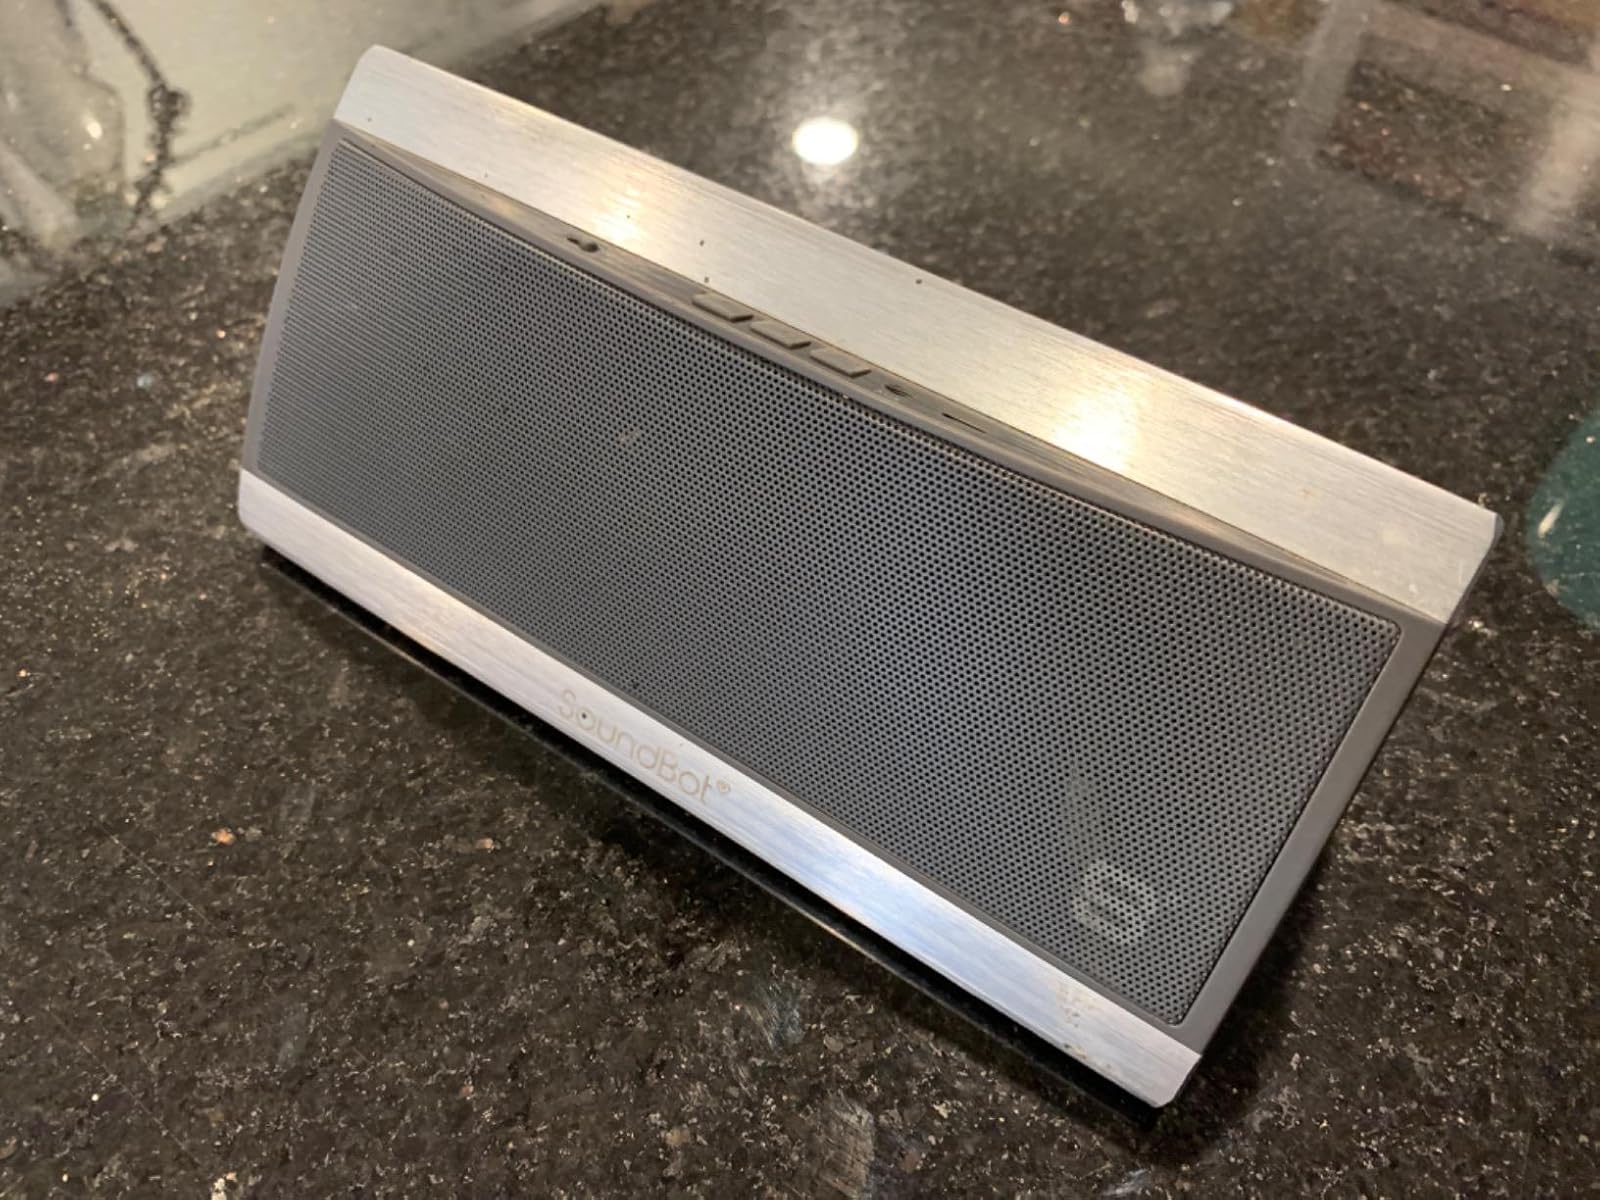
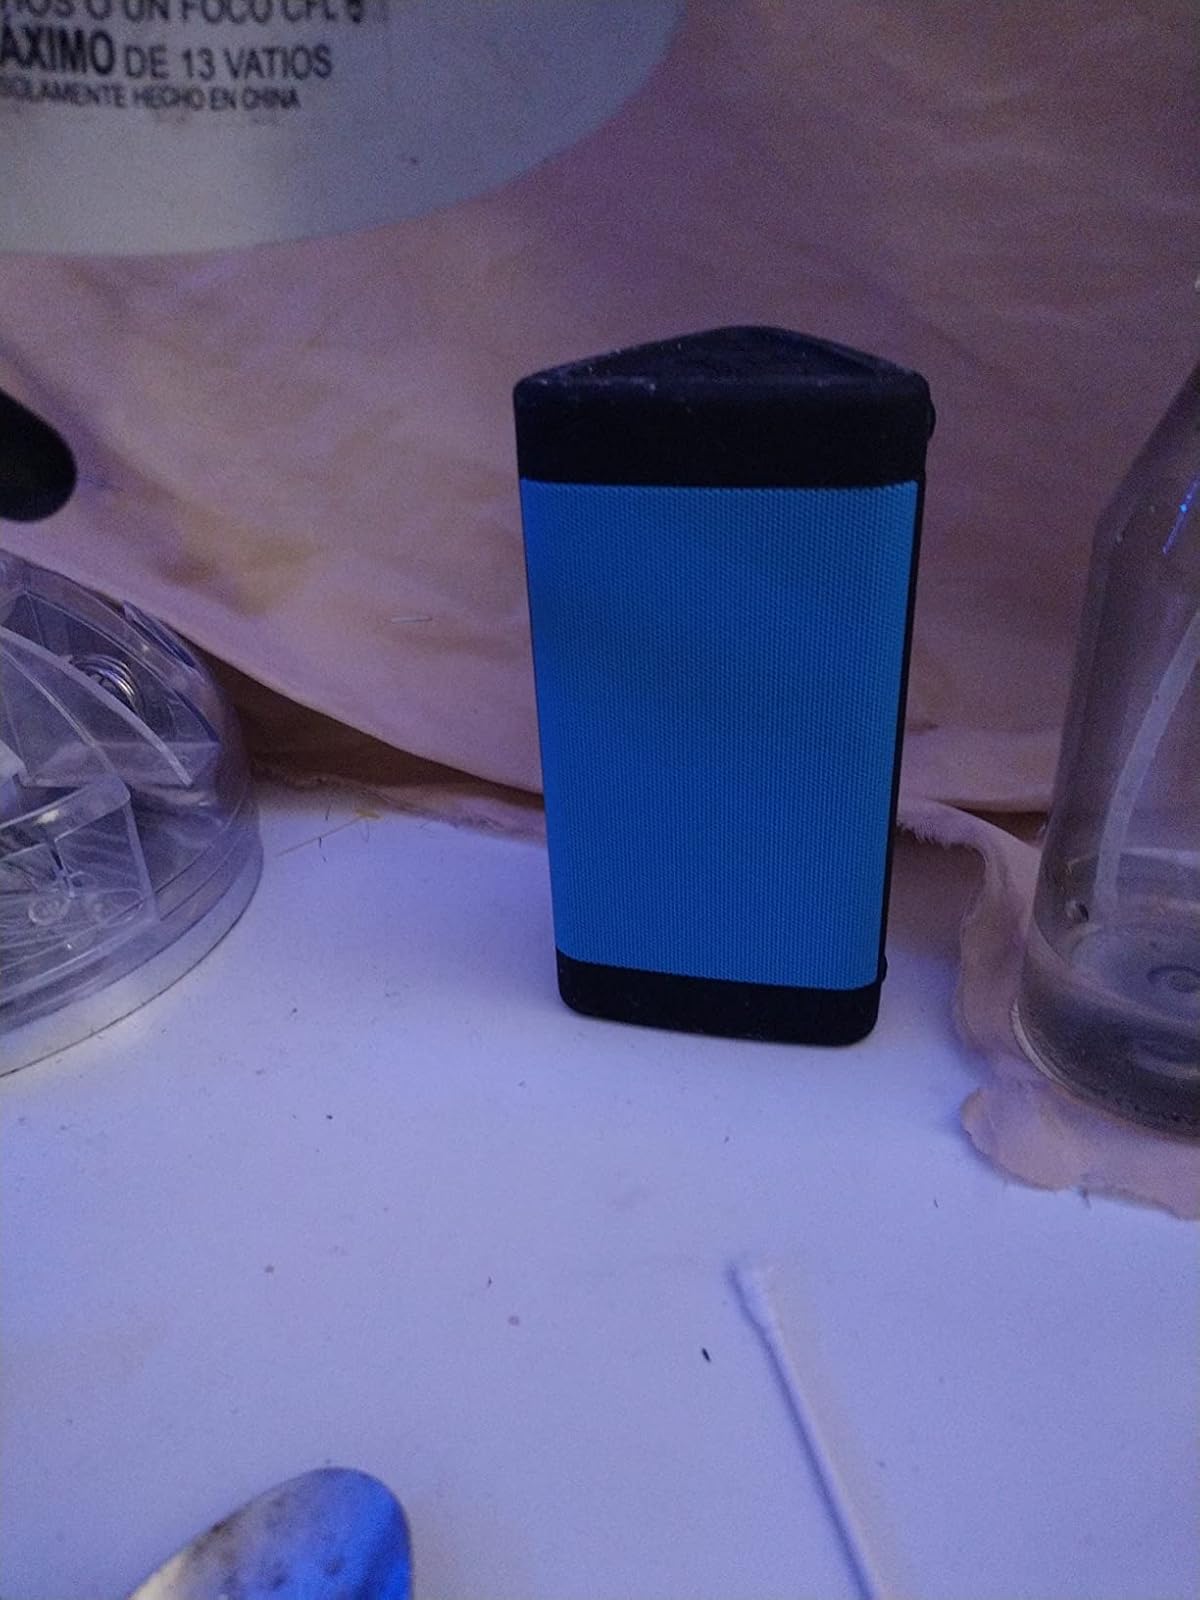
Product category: speaker
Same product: no